South Shelby High School

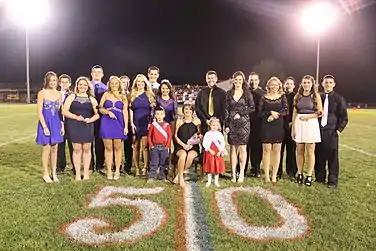
South Shelby's 2015 Homecoming Royalty

South Shelby has been able to achieve many awards from their high school athletic teams throughout their existence. They are a part of the Clarence Cannon Conference and are under the guidelines of Missouri High School Activities Association (MSHSAA). Here are a listing of some of the sports South Shelby has available.